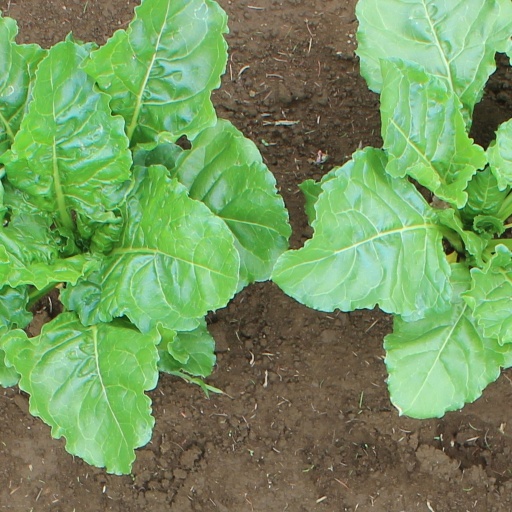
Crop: sugar beet